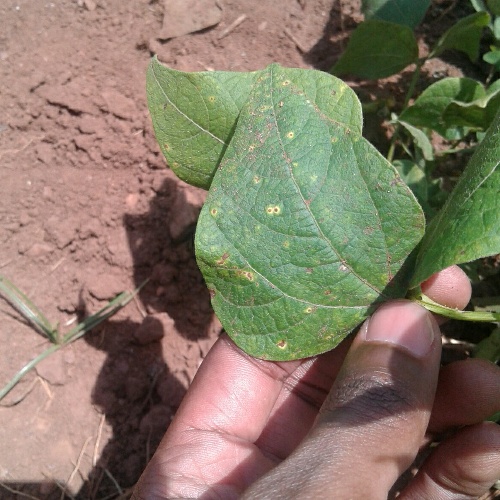
Leaf condition: bean_rust